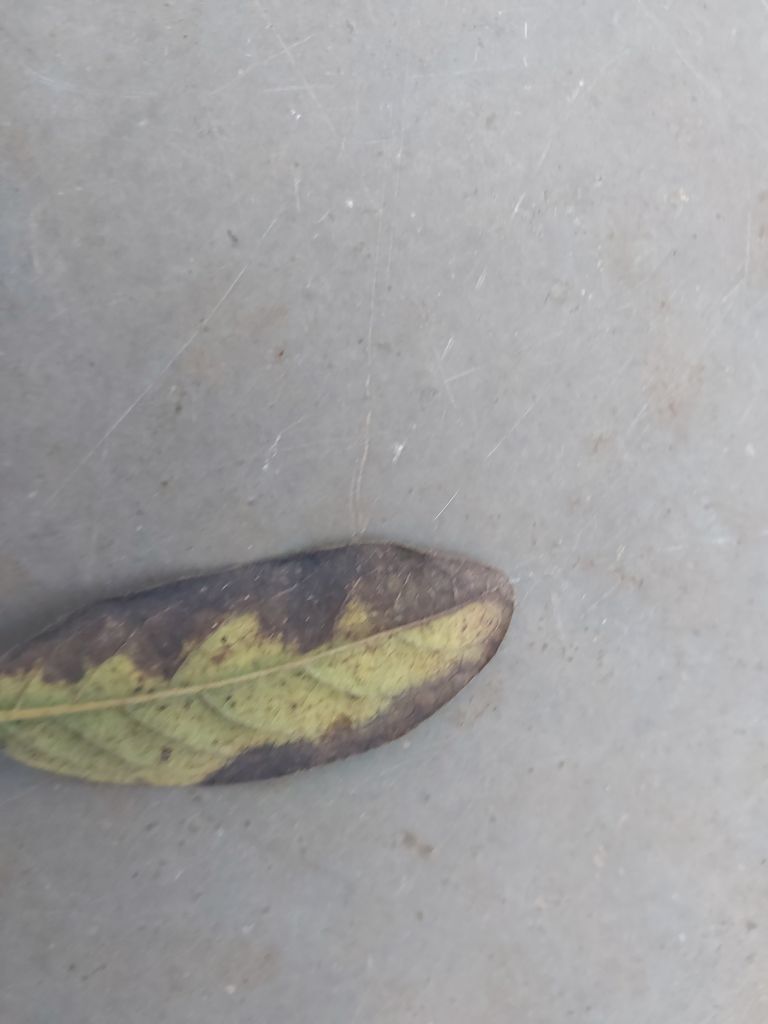
Disease label: Leaf spot on Leaves